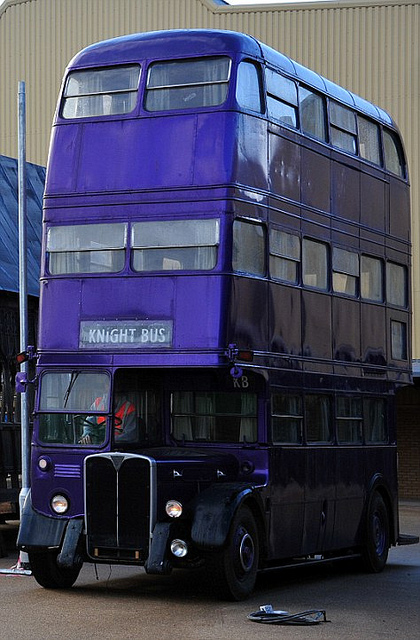
A blue triple layer bus called the knight bus

a triple decker bus that is painted blue

head on photo of triple decker purple bus

A triple decker purple bus driving down a street.

A triple decker bus traveling down the street.